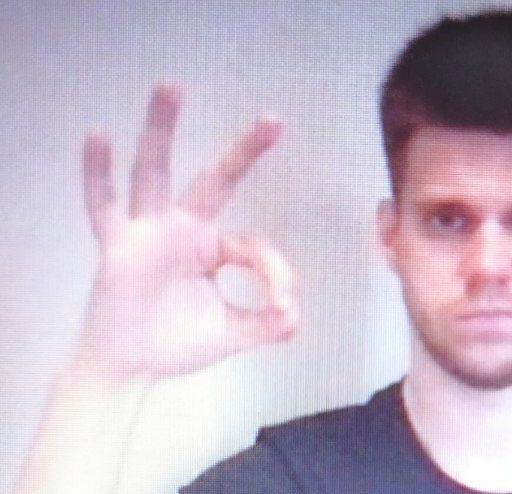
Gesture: ok